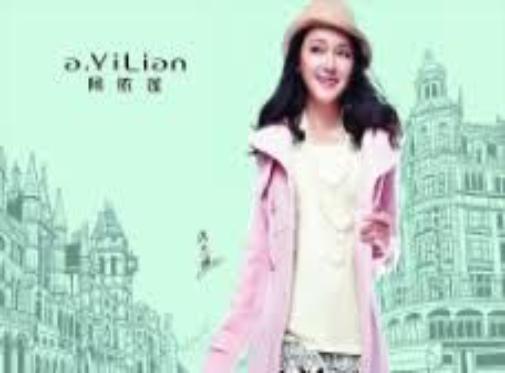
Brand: Ayilian
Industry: Clothes